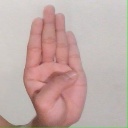
अक्षर: ब